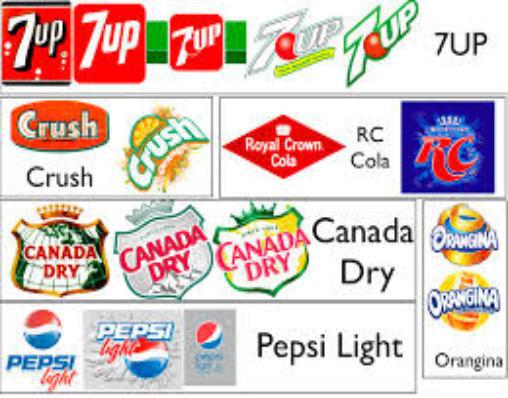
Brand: Canada Dry
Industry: Food